MCC tour of Australia in 1950–51

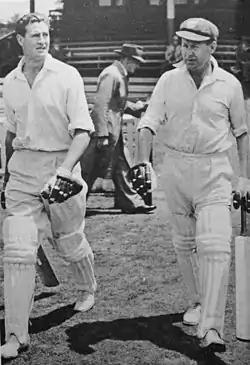
Miller and Morris added 265 runs.

Having met half the Australian national cricket team in Melbourne Denis Compton led the MCC to meet the other half in Sydney. Alec Bedser was back in the team after his bout of flu, but probably wished he was not as the New South Wales captain Arthur Morris won the toss and batted on a flat wicket. Bedser had Jack Moroney caught behind with the score on 52, but disappeared for 1/127 off 24 overs as Morris hit 18 fours and a six in his 168. The Australian national cricket team vice-captain simply continued where he had left off in 1948, where his last two innings against England had been 182 at Headingley and 196 at the Oval. He was aided and abetted by the "glamour boy" Keith Miller who hit a chanceless 214 as the duo added 265 for the second wicket. In the end Morris was caught by Len Hutton in the slips off Trevor Bailey (1/54) and Miller was bowled by Eric Hollies (1/138), but the young Jim Burke made 80 not out before Morris declared on 509/3. In return the old firm of Len Hutton (112) and Cyril Washbrook (50) added 92 for the first MCC wicket and Hutton and Compton (92) 106 for the third wicket, seeing off the bouncers of Ray Lindwall (2/57), Alan Walker (0/30) and the young Alan Davidson (0/63). Miller did not bowl for some reason and it was the NSW spinners who took the wickets; veteran leg-spinner Freddie Johnston (6/100) wrapping up the tail with help from another youngster called Ritchie Benaud (1/75) as the last seven MCC wickets fell for 121 runs and they were all out for 339. Burke (53) and Moroney (60 not out) opened the NSW second innings adding 92 for the first wicket before Morris declared for 140/2. The MCC safely saw out the game with 142/2, Washbrook making another half-century (53 not out), Reg Simpson 32 and Compton 34 not out. Though the MCC had played reasonably well on a lifeless wicket after losing the toss the press corps still saw only their bad points, emphasising their poor fielding, first innings collapse and the inability of their bowlers to take more than 5 wickets in a tour match.